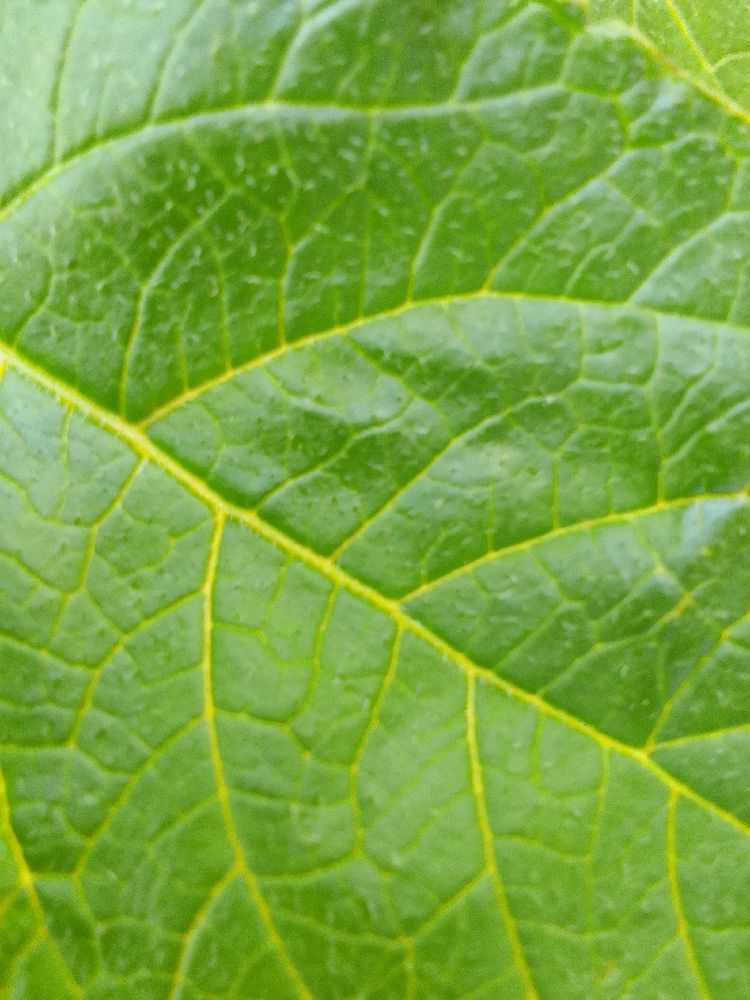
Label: Healthy